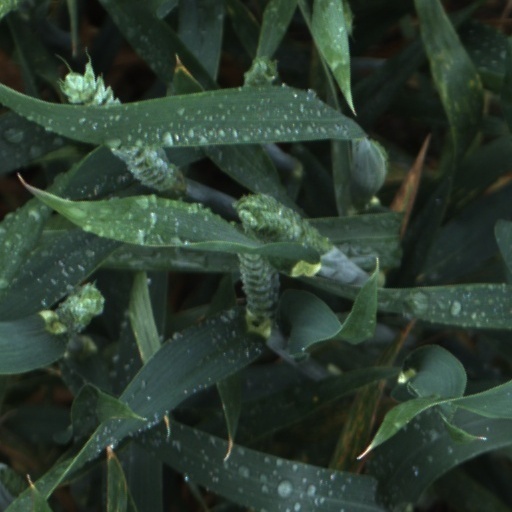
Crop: wheat